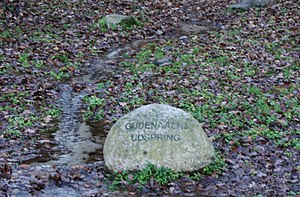
Gudenå / Geografi
Gudenåens udspring i Tinnet Krat.
Gudenå også kaldet Gudenåen er en å beliggende i Østjylland, der med sine 149 kilometer er Danmarks længste vandløb.